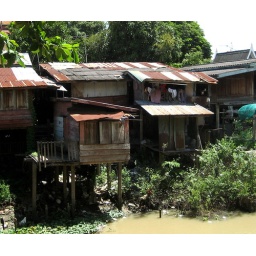
houses near our restaurant outside of Ayutthaya. They just built on and out over the river